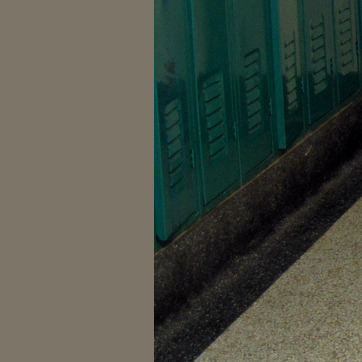
Material: metal